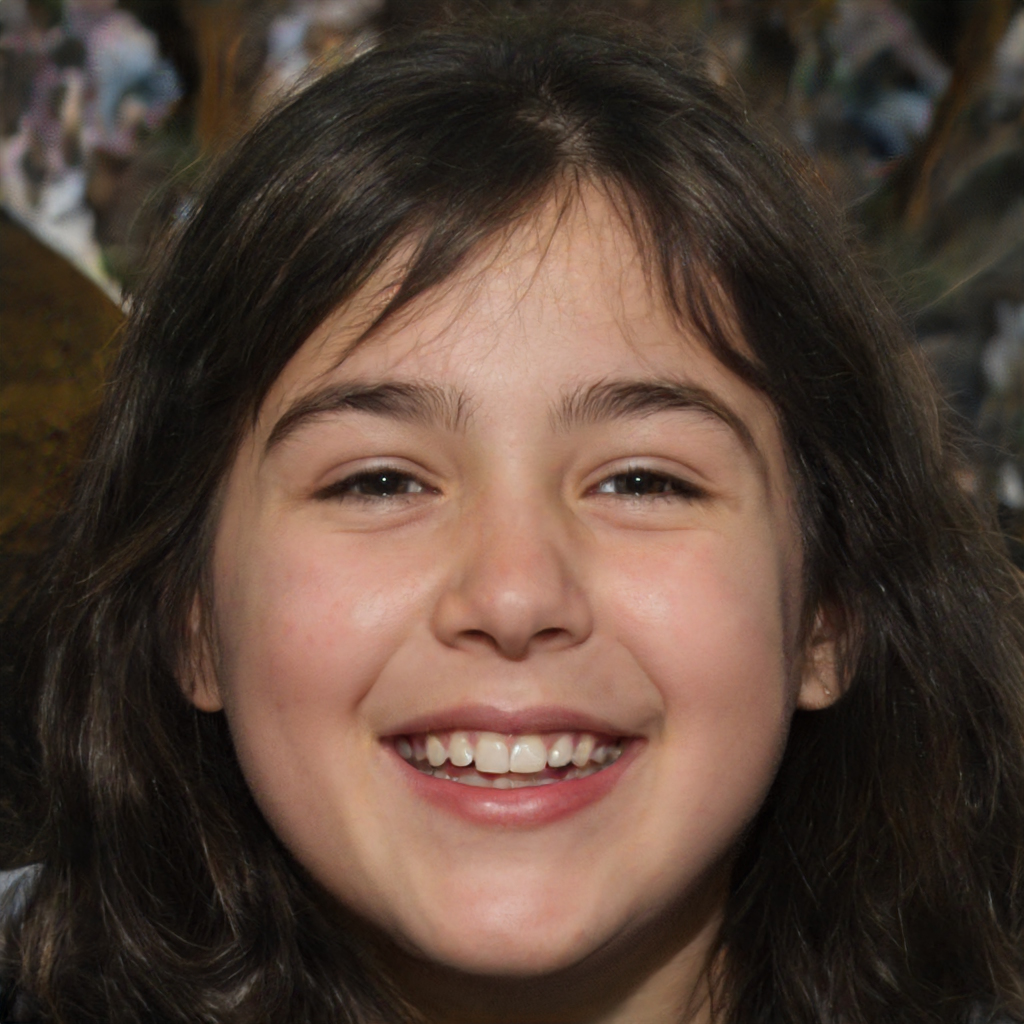
Label: Colored